First National Bank Building (Andalusia, Alabama)

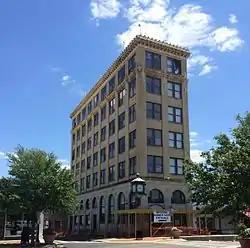

The First National Bank Building (also known as the Timmerman Building) is a historic high-rise in Andalusia, Alabama, United States. The tallest building in Andalusia, the six-story building was designed by Montgomery architect Frank Lockwood, who also designed the Covington County Courthouse which sits across the square. The building was listed on the National Register of Historic Places in 1982.